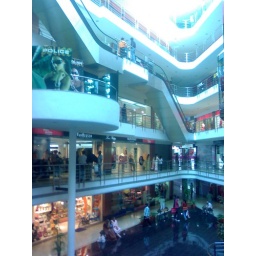
the gig was in the top floor in some bar called Firangu Paani.... funny shit..